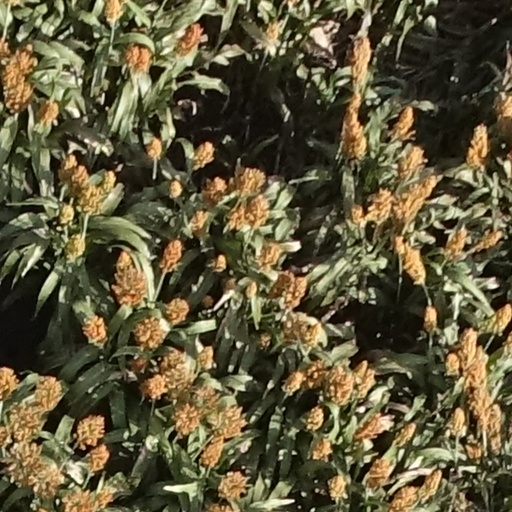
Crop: sorghum